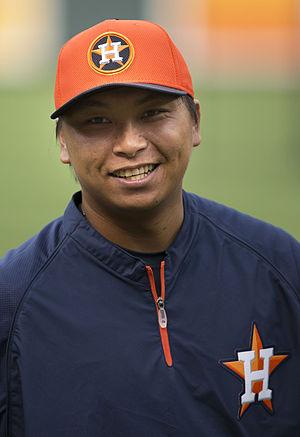
Chia-Jen Lo, né le 7 avril 1986 dans le comté de Pingtung à Taïwan, est un lanceur de relève droitier des Ligues majeures de baseball jouant avec les Astros de Houston.